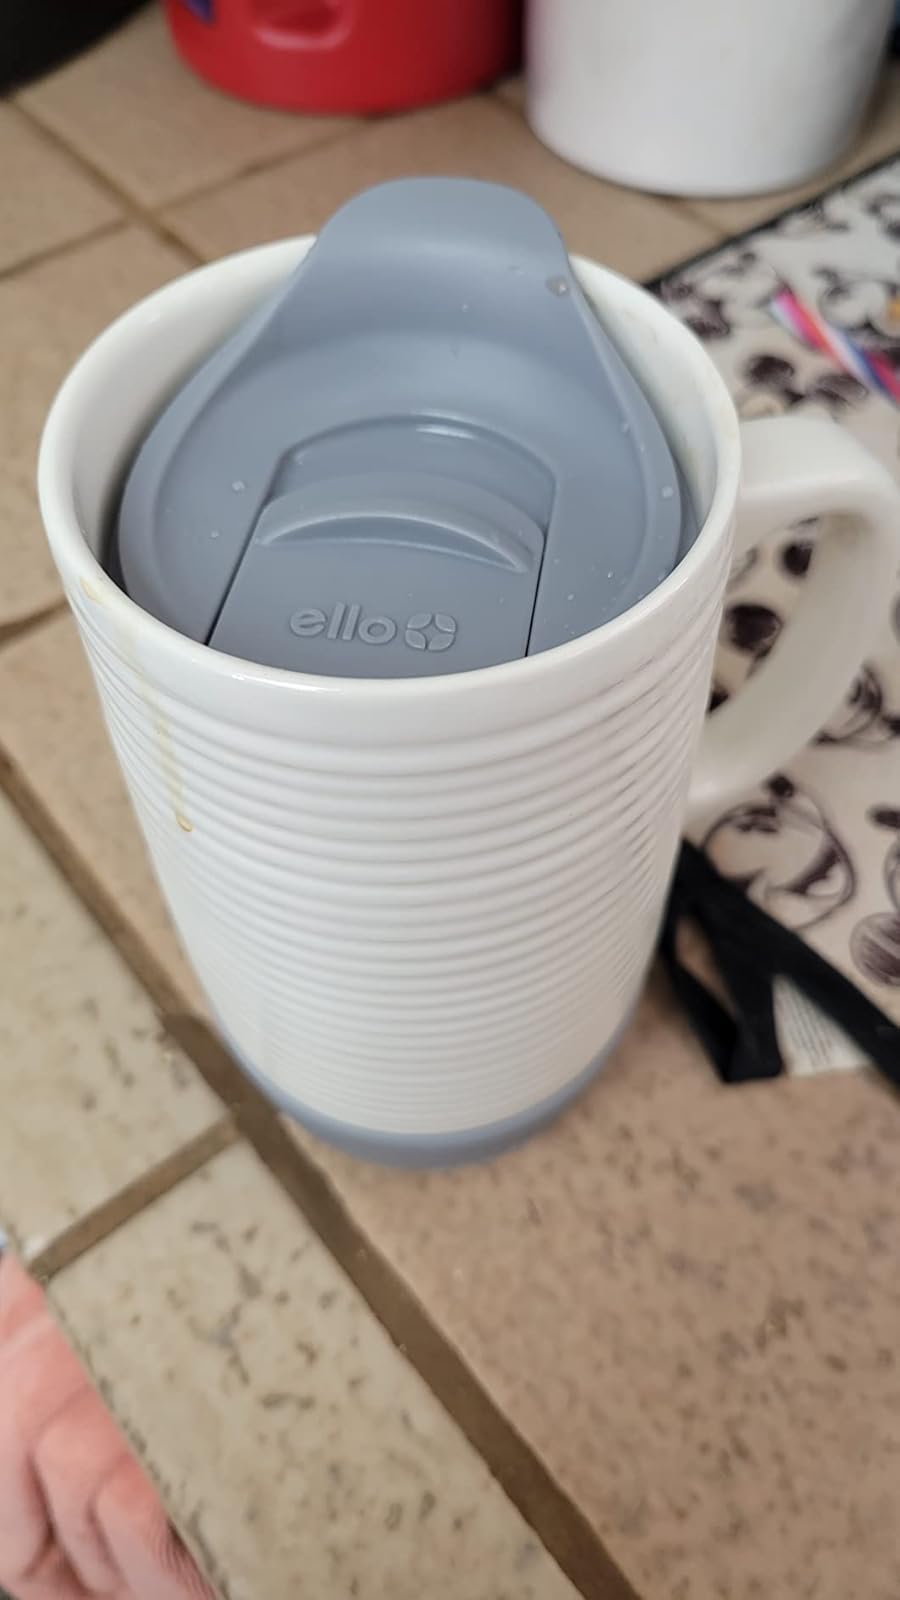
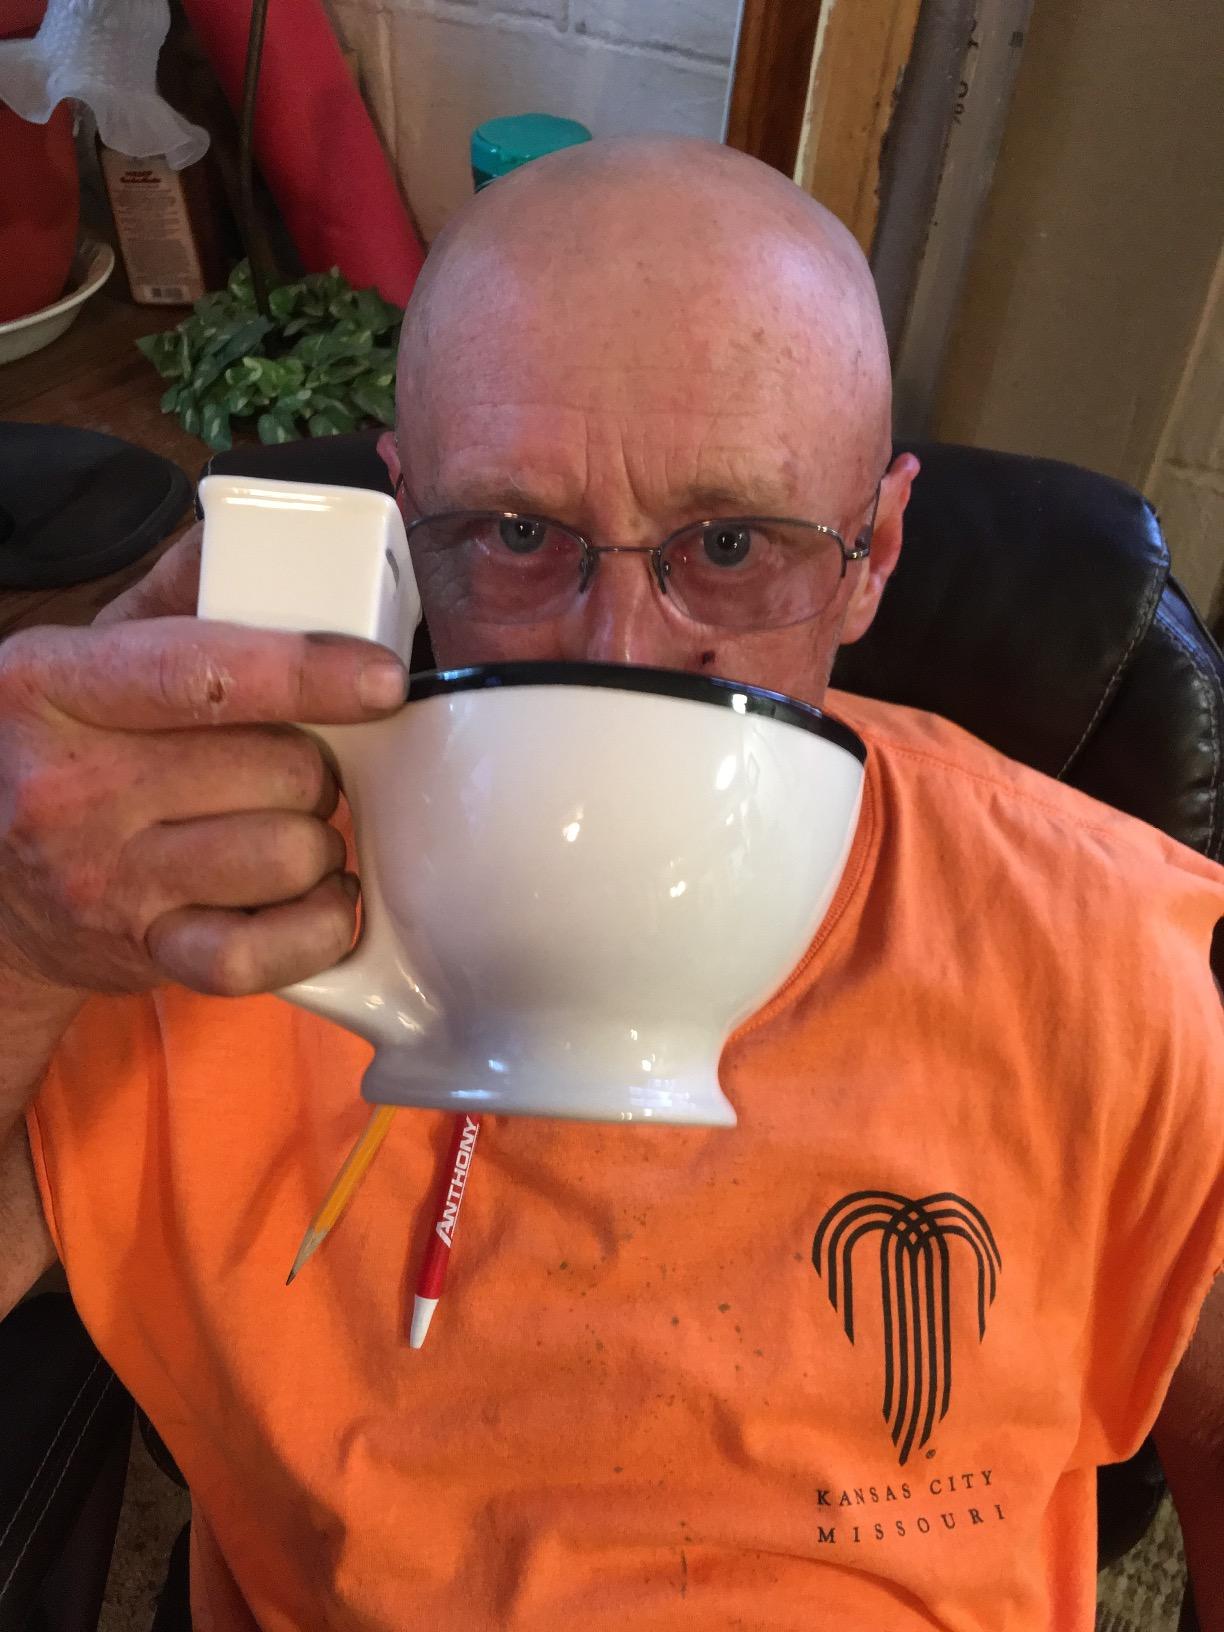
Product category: items_mug
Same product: no